List of Manchester United W.F.C. players

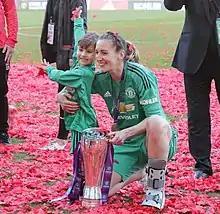
Siobhan Chamberlain was keeper in the club's first match since refoundation.

Manchester United Women Football Club is an English association football club based in Old Trafford, Greater Manchester. The club is the women's section of Manchester United Football Club. Manchester United was formed in Newton Heath in 1878 as Newton Heath LYR F.C., and played their first competitive match in October 1886, when they entered the first round of the 1886–87 FA Cup. The club was renamed Manchester United F.C. in 1902, and they moved to Old Trafford in 1910. The women's section was founded in 2018, playing its first competitive match in August 2018, a 1–0 win over Liverpool in the 2018–19 FA Women's League Cup.